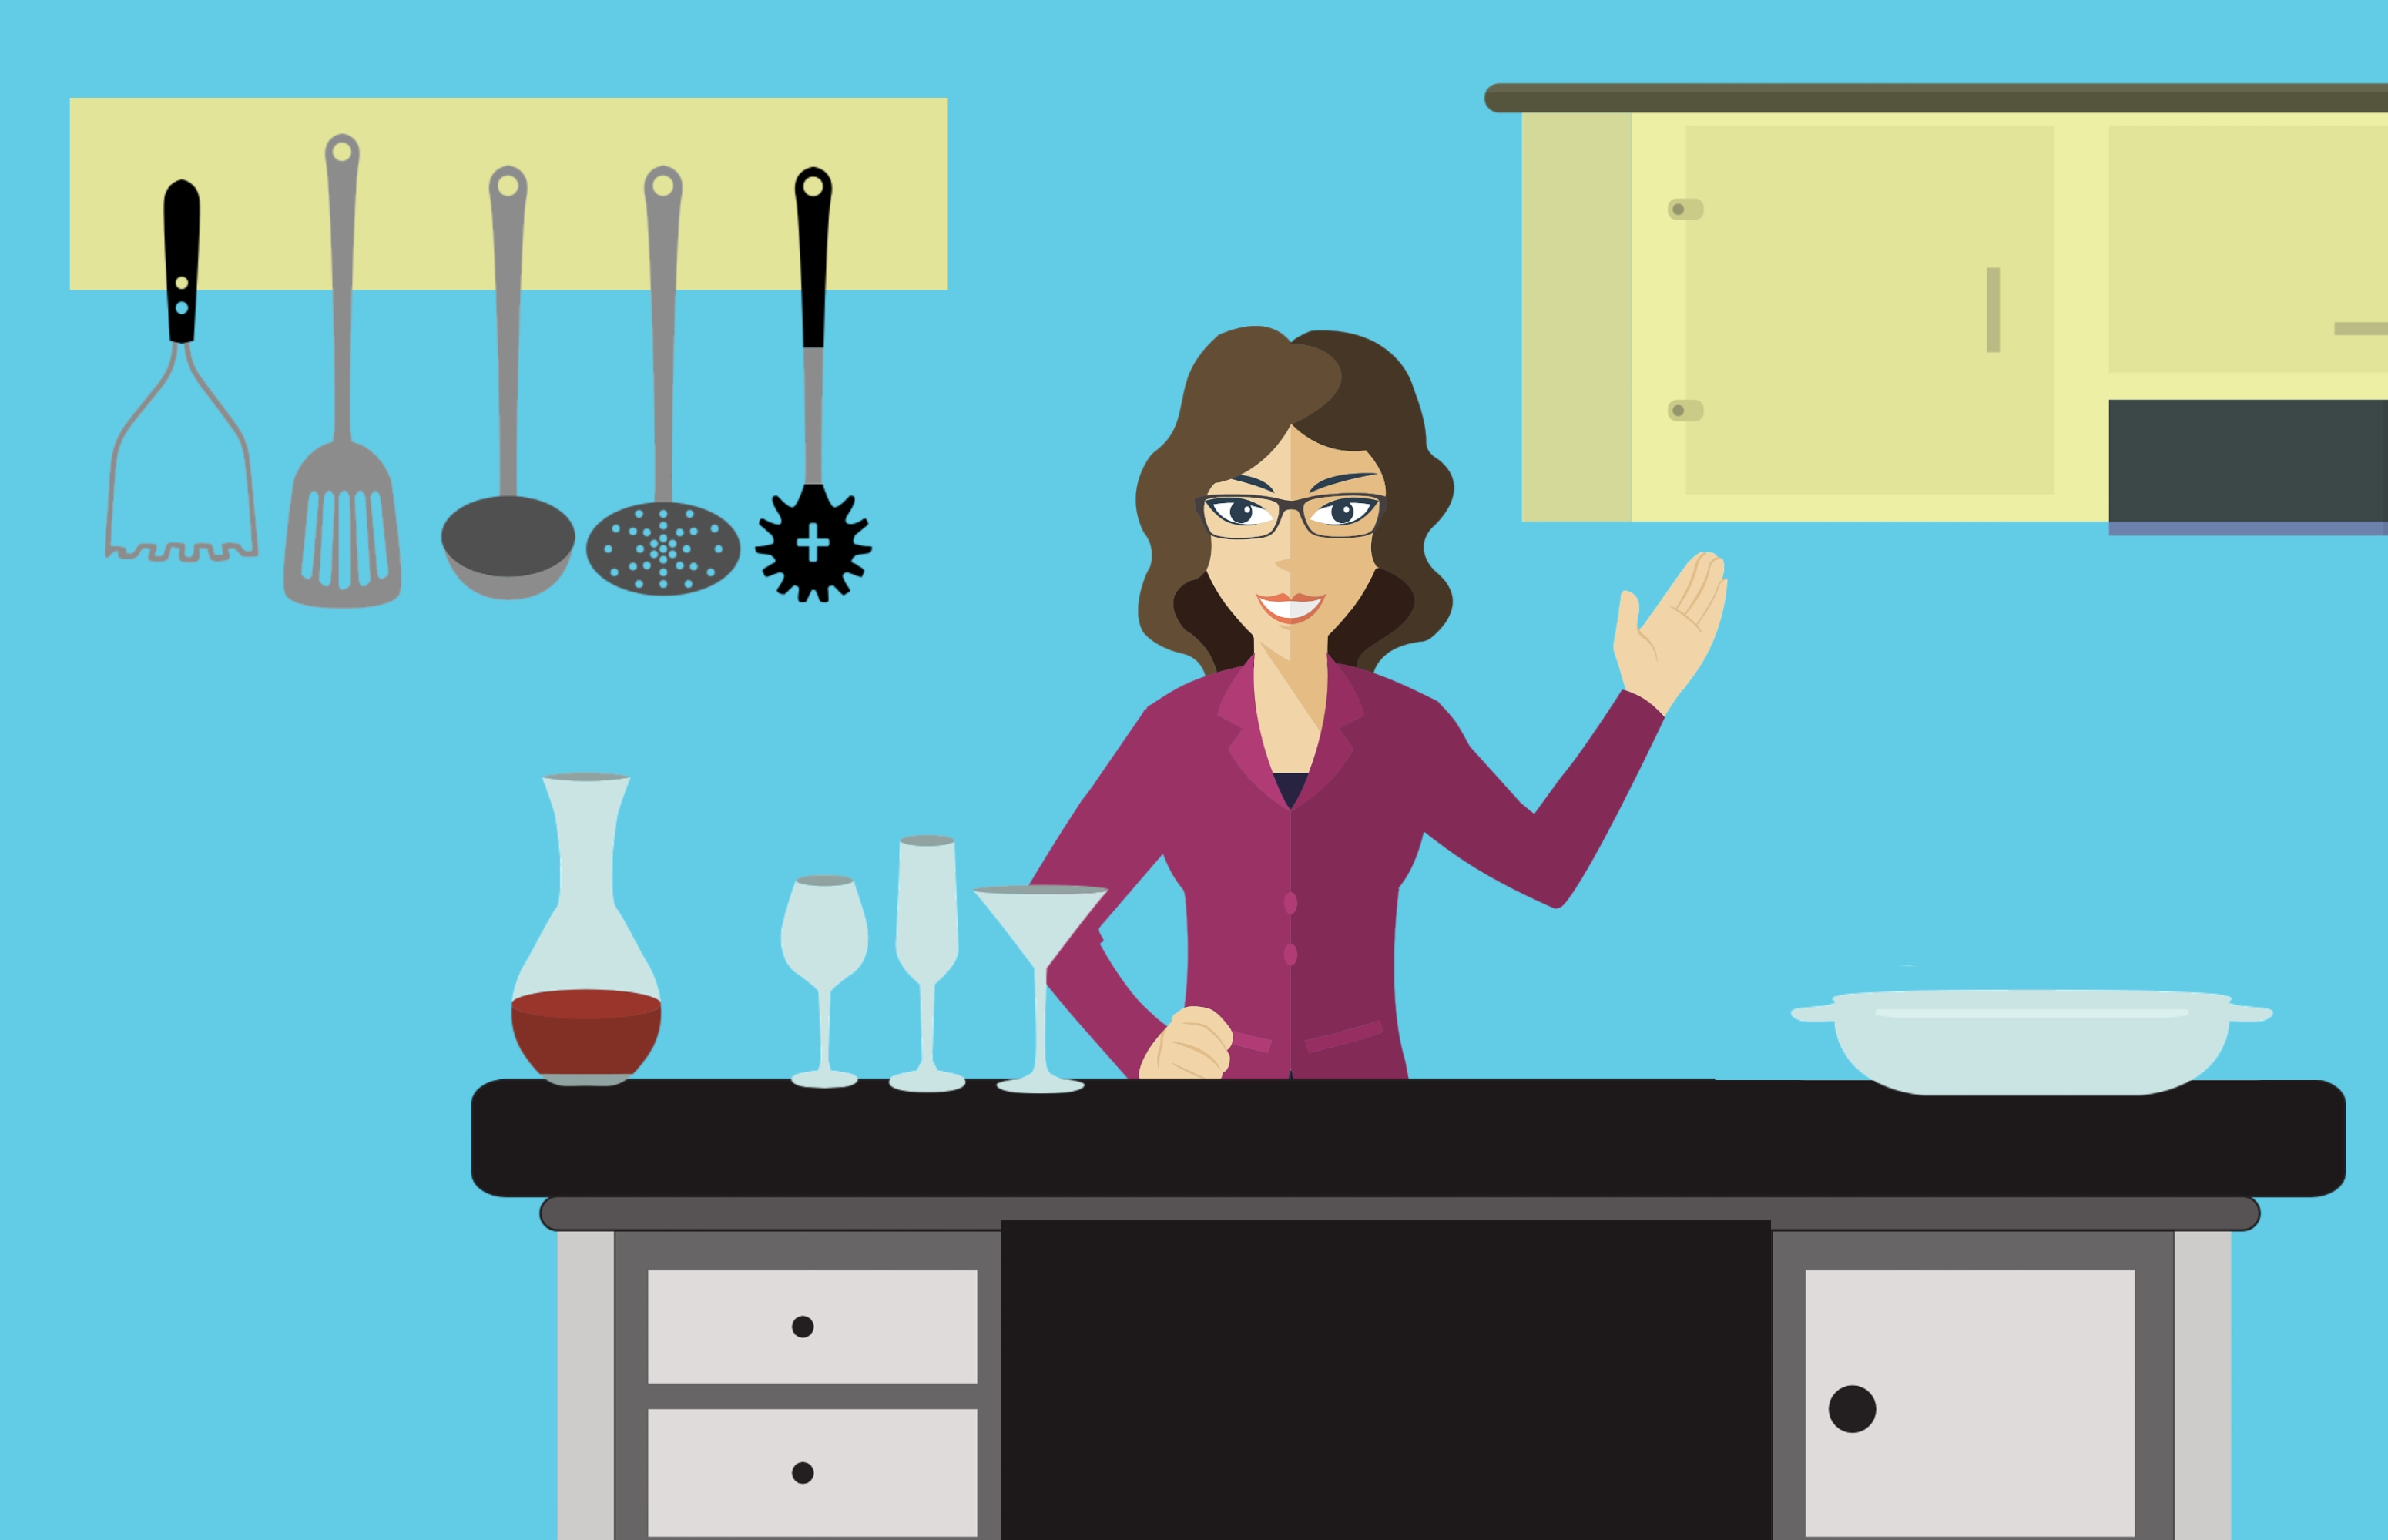
woman, kitchen, cook, cooking, apron, housewife, dinner, housework, home, pan, preparation, board, cup, cartoon, bowl, food, meal, female, cooker, housekeeping, character, mom, table, illustration, furniture, desk, art, room, computer desk, clip art